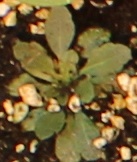
Label: Horseweed